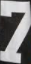
Number: 7